Adam Ounas

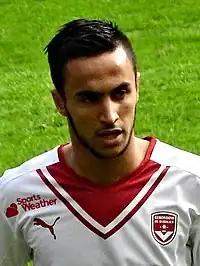
Ounas with Bordeaux in 2016

Adam Mohamed Ounas (born 11 November 1996) is a professional footballer who plays as a right winger or attacking midfielder. Born in France, he plays for the Algeria national team.